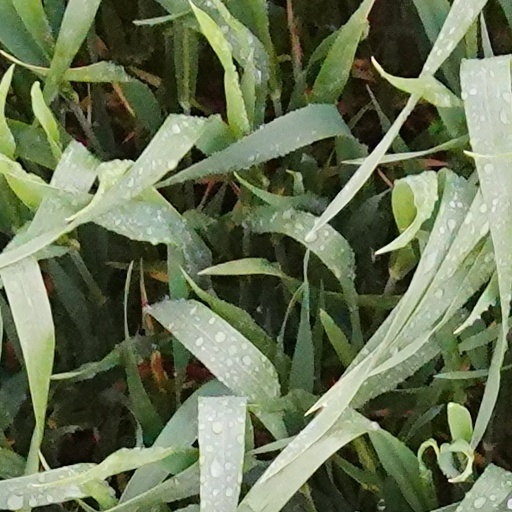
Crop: wheat